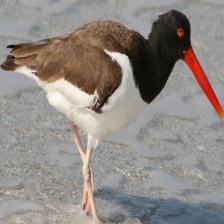
Species: OYSTER CATCHER
Scientific name: HAEMATOPUS
ImageNet parent category: oystercatcher